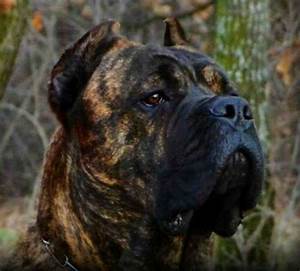
Label: dog